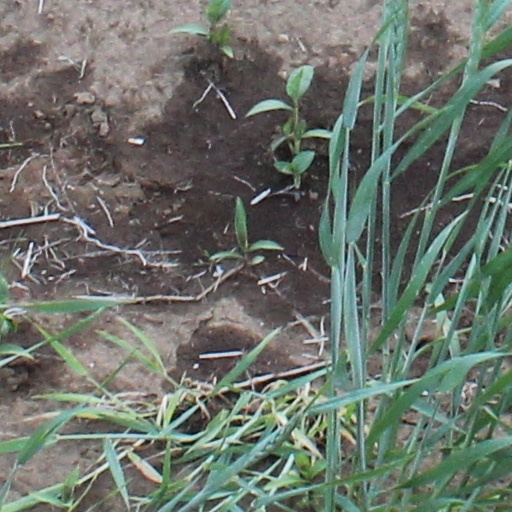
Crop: wheat